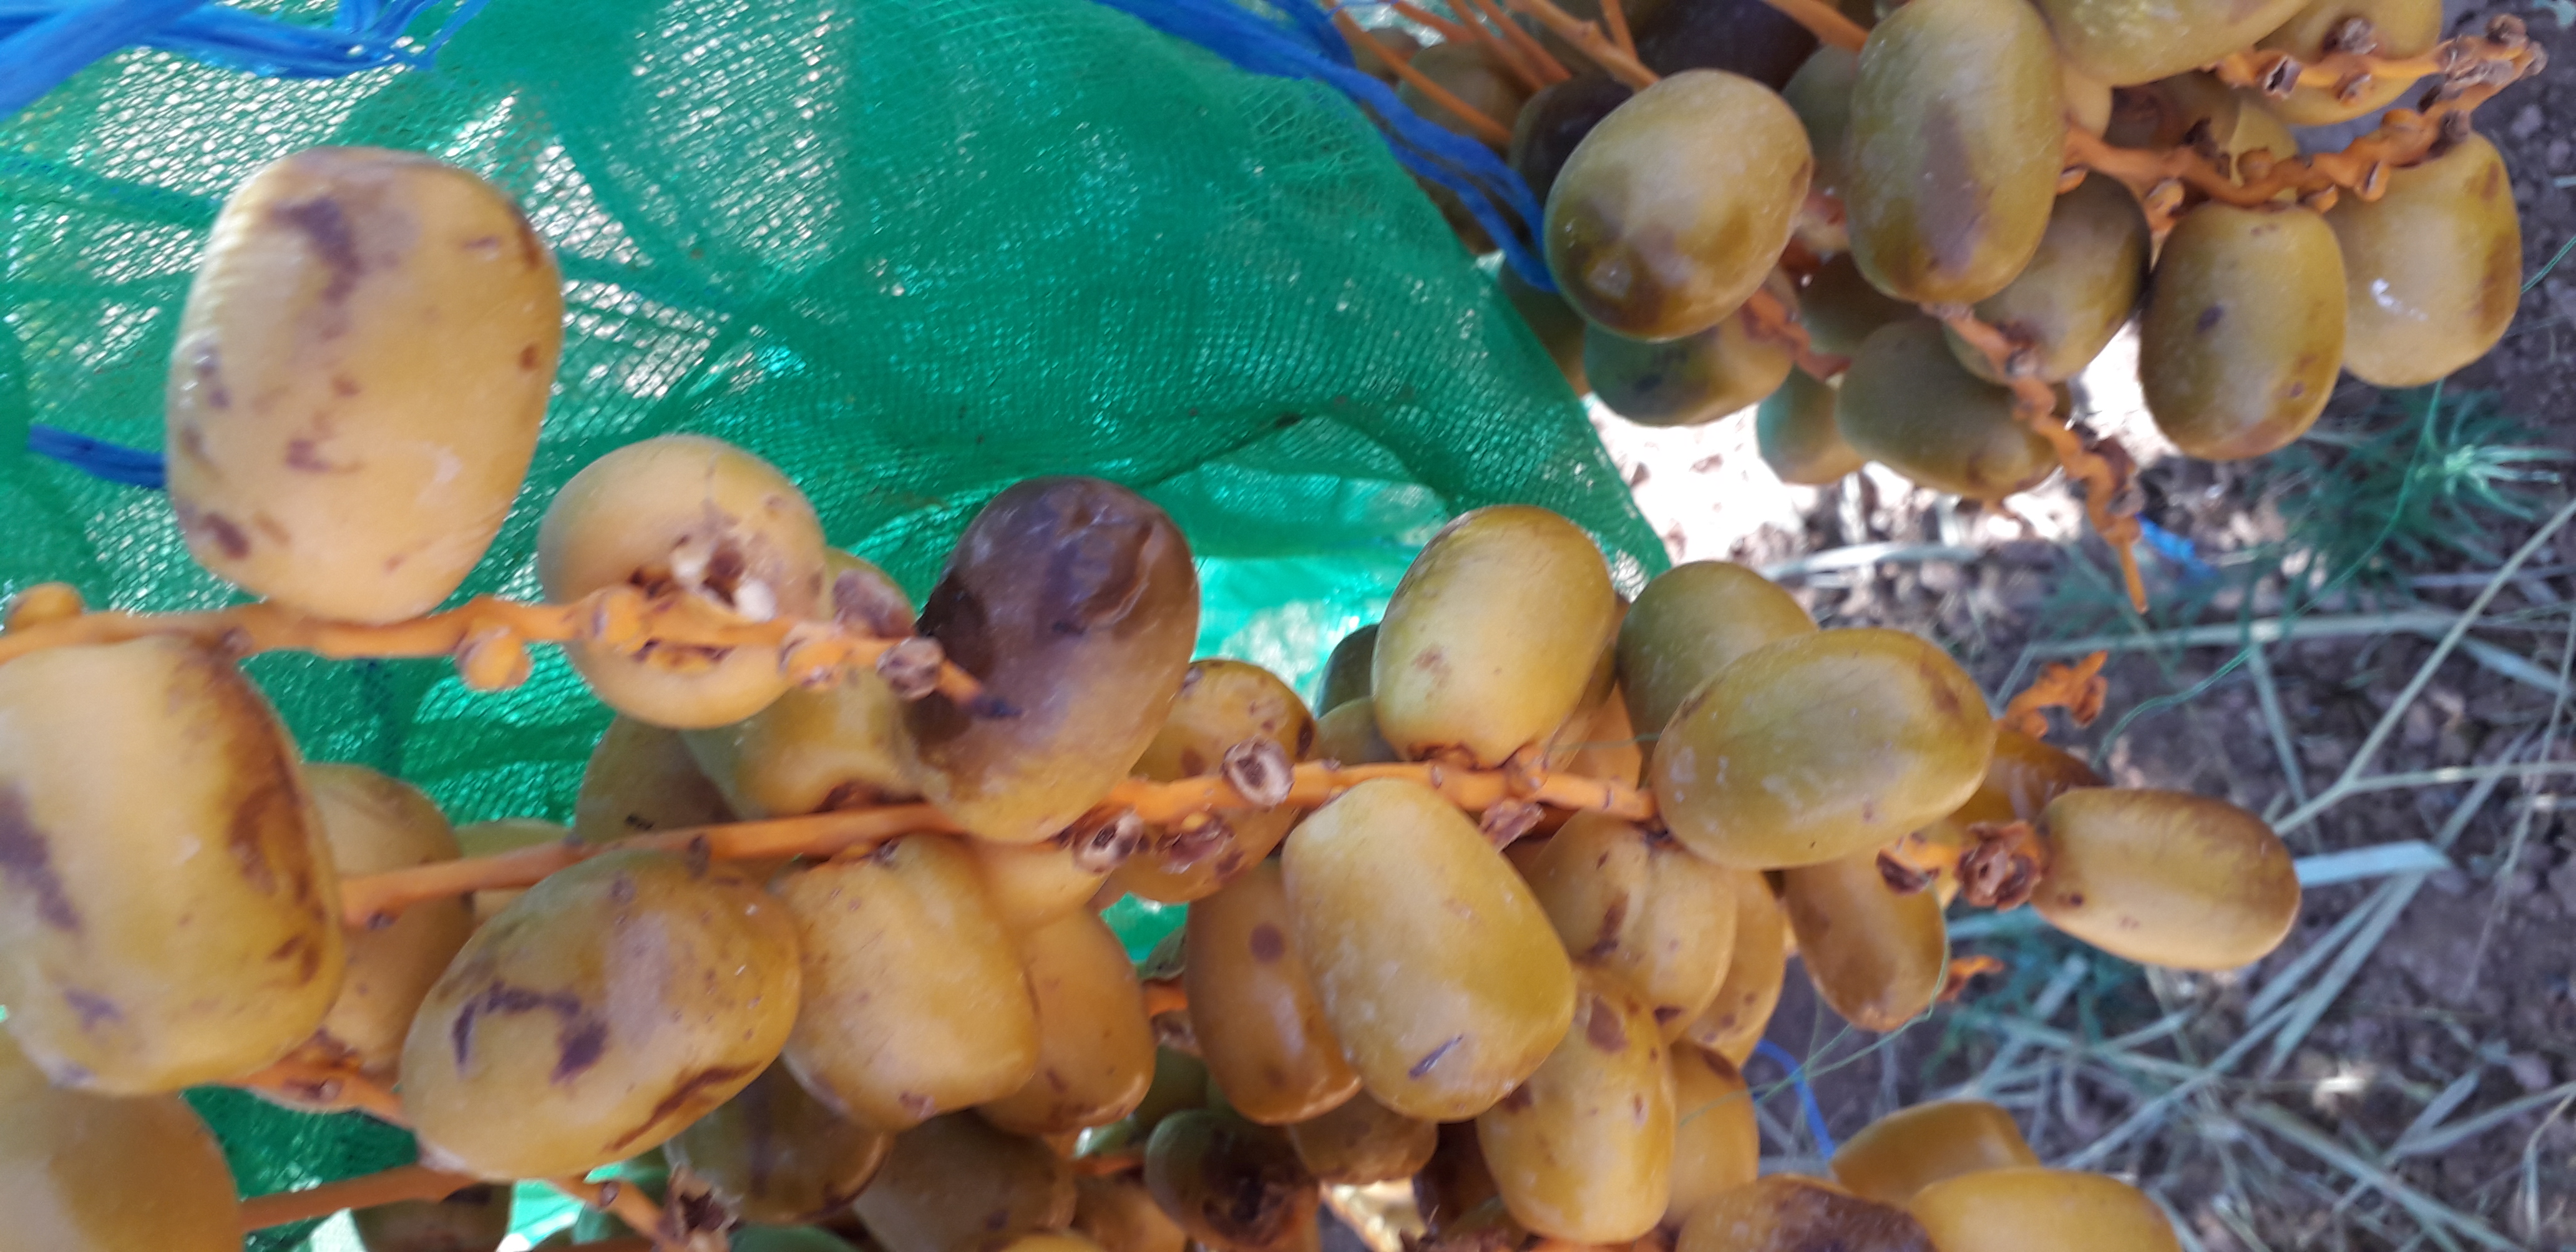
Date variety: Boufagous